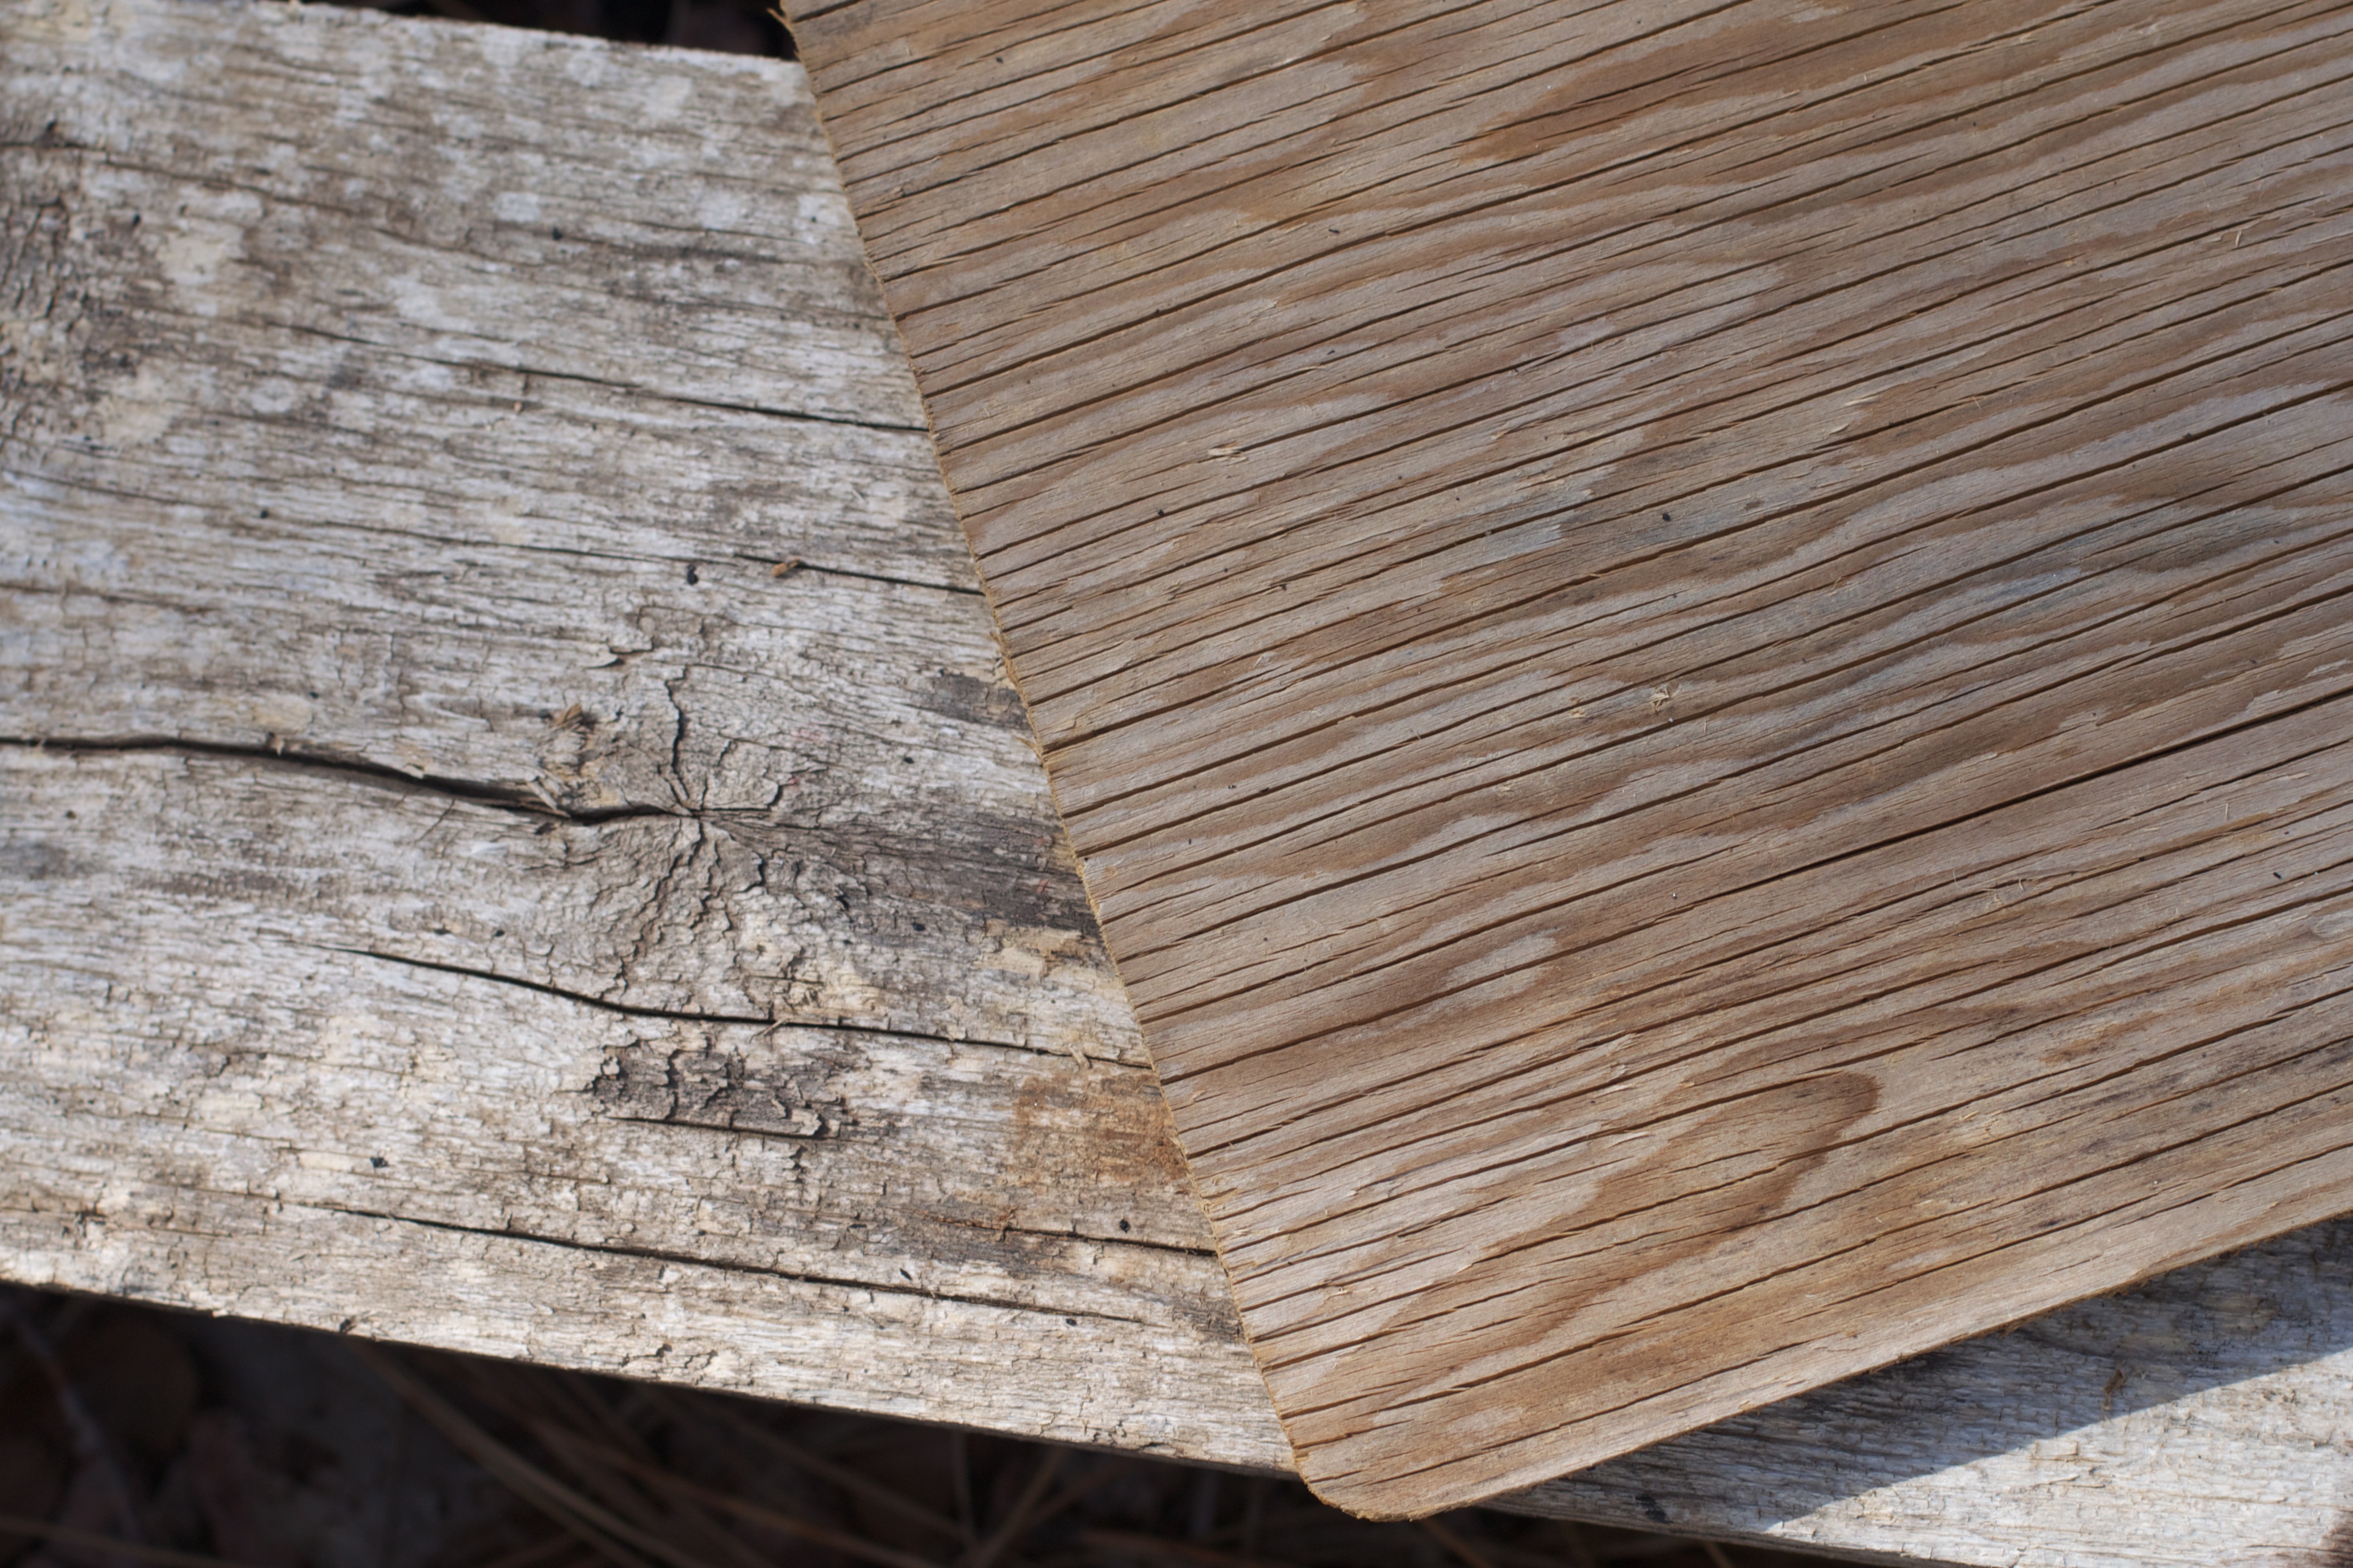
wood, floor, lumber, material, hardwood, dailyshoot, flooring, plywood, wood flooring, laminate flooring, wood stain